The Maestro (wrestler)

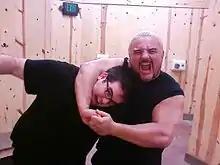

Robert Kellum (born January 26, 1973) is an American professional wrestler and actor, best known for his appearances with World Championship Wrestling under the ring name The Maestro. He has also wrestled for other promotions, including the United States Wrestling Association, Smokey Mountain Wrestling and the World Wrestling Council. He currently wrestles under the ring name The Stro. Kellum is an occasional television and film actor, having made cameo appearances on several episodes of the television series "One Tree Hill".